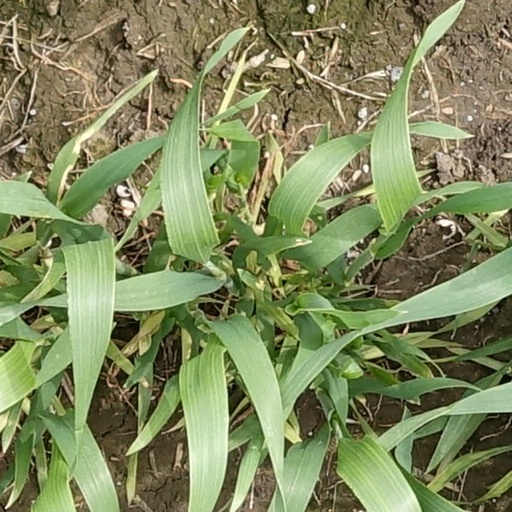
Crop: wheat